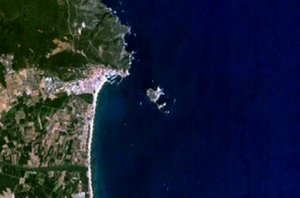
Les îles Medes forment un archipel de sept îles et quelques îlots inhabités à un peu moins d'un kilomètre de la station balnéaire de L'Estartit, sur la Costa Brava, Catalogne en mer Méditerranée. Les îles font désormais parties du Parc naturel de Montgri, des îles Medes et du Baix Ter.